Curtis Building

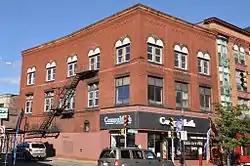

The Curtis Building is a historic commercial building in Brockton, Massachusetts, US. The three-story brick building was built in 1870, and is a fine local example of Romanesque styling. It features panel brick pilasters on the corners, and panel brick decoration in the cornices. Its window bays (three on Main Street, five on High Street), consist of paired windows separated by brick piers; the third floor windows are set in double round-arch openings.